Zemunski Kej

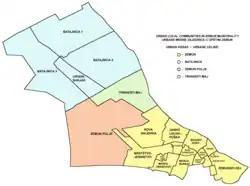
Map of Urban local communities in Zemun municipality

Immediately, the monument became the subject of ridicule. Hunyadi was described as being placed in the shower stall. The statue holding a sword, work of Hungarian sculptor István Madarasi, was unfavorably compared to the existing monuments to Hunyadi in Budapest and Romania. Described as looking like a cartoon or a comic book character, it became a hit on social media, where people "guessed" who is actually represented by the statue: actors Zoran Radmilović (in his iconic Ubu Roi role) and , theatrical director , DJ and radio host , cartoon, animated or literature characters Asterix, Sir Giles, Don Quixote and Tin Woodman, Joan of Arc with mustache, Kinder Surprise toy, etc.